Roy Orbison

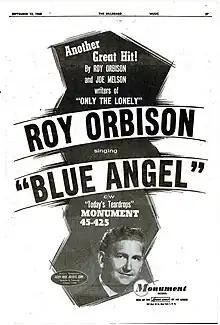
"Billboard" advertisement, September 12, 1960

Experimenting with a new sound, Orbison and Joe Melson wrote a song in early 1960, which in using elements from "Uptown" and another song they had written called "Come Back to Me (My Love)", employed strings and the Anita Kerr doo-wop backing singers. It also featured a note hit by Orbison in falsetto that showcased a powerful voice, which according to biographer Clayson, "came not from his throat, but deeper within". The song was "Only the Lonely (Know the Way I Feel)". Orbison was passing through Memphis when he tried to pitch the song to Elvis Presley (along with several other songs) to make some money quickly, but it was early in the morning and Presley did not want to see Orbison at that time. Orbison and Melson instead recorded the song at RCA Victor's Nashville studio, with sound engineer Bill Porter trying a completely new strategy, building the mix from the top down rather than from the bottom up, beginning with close-microphoned backing vocals in the foreground, and ending with the rhythm section soft in the background. This combination became Orbison's trademark sound.